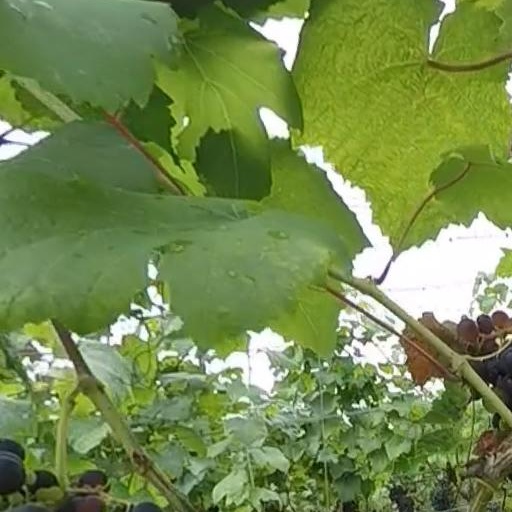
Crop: grape